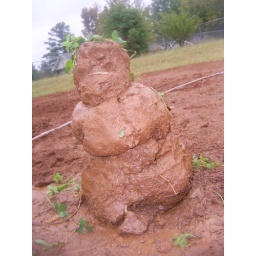
The mud man!!! My son made this out of the red mud in our backyard. 2006